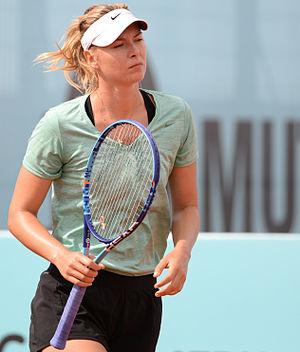
Maria Yourievna Sharapova, née le 19 avril 1987 à Niagan en Sibérie, est une ancienne joueuse professionnelle de tennis russe.